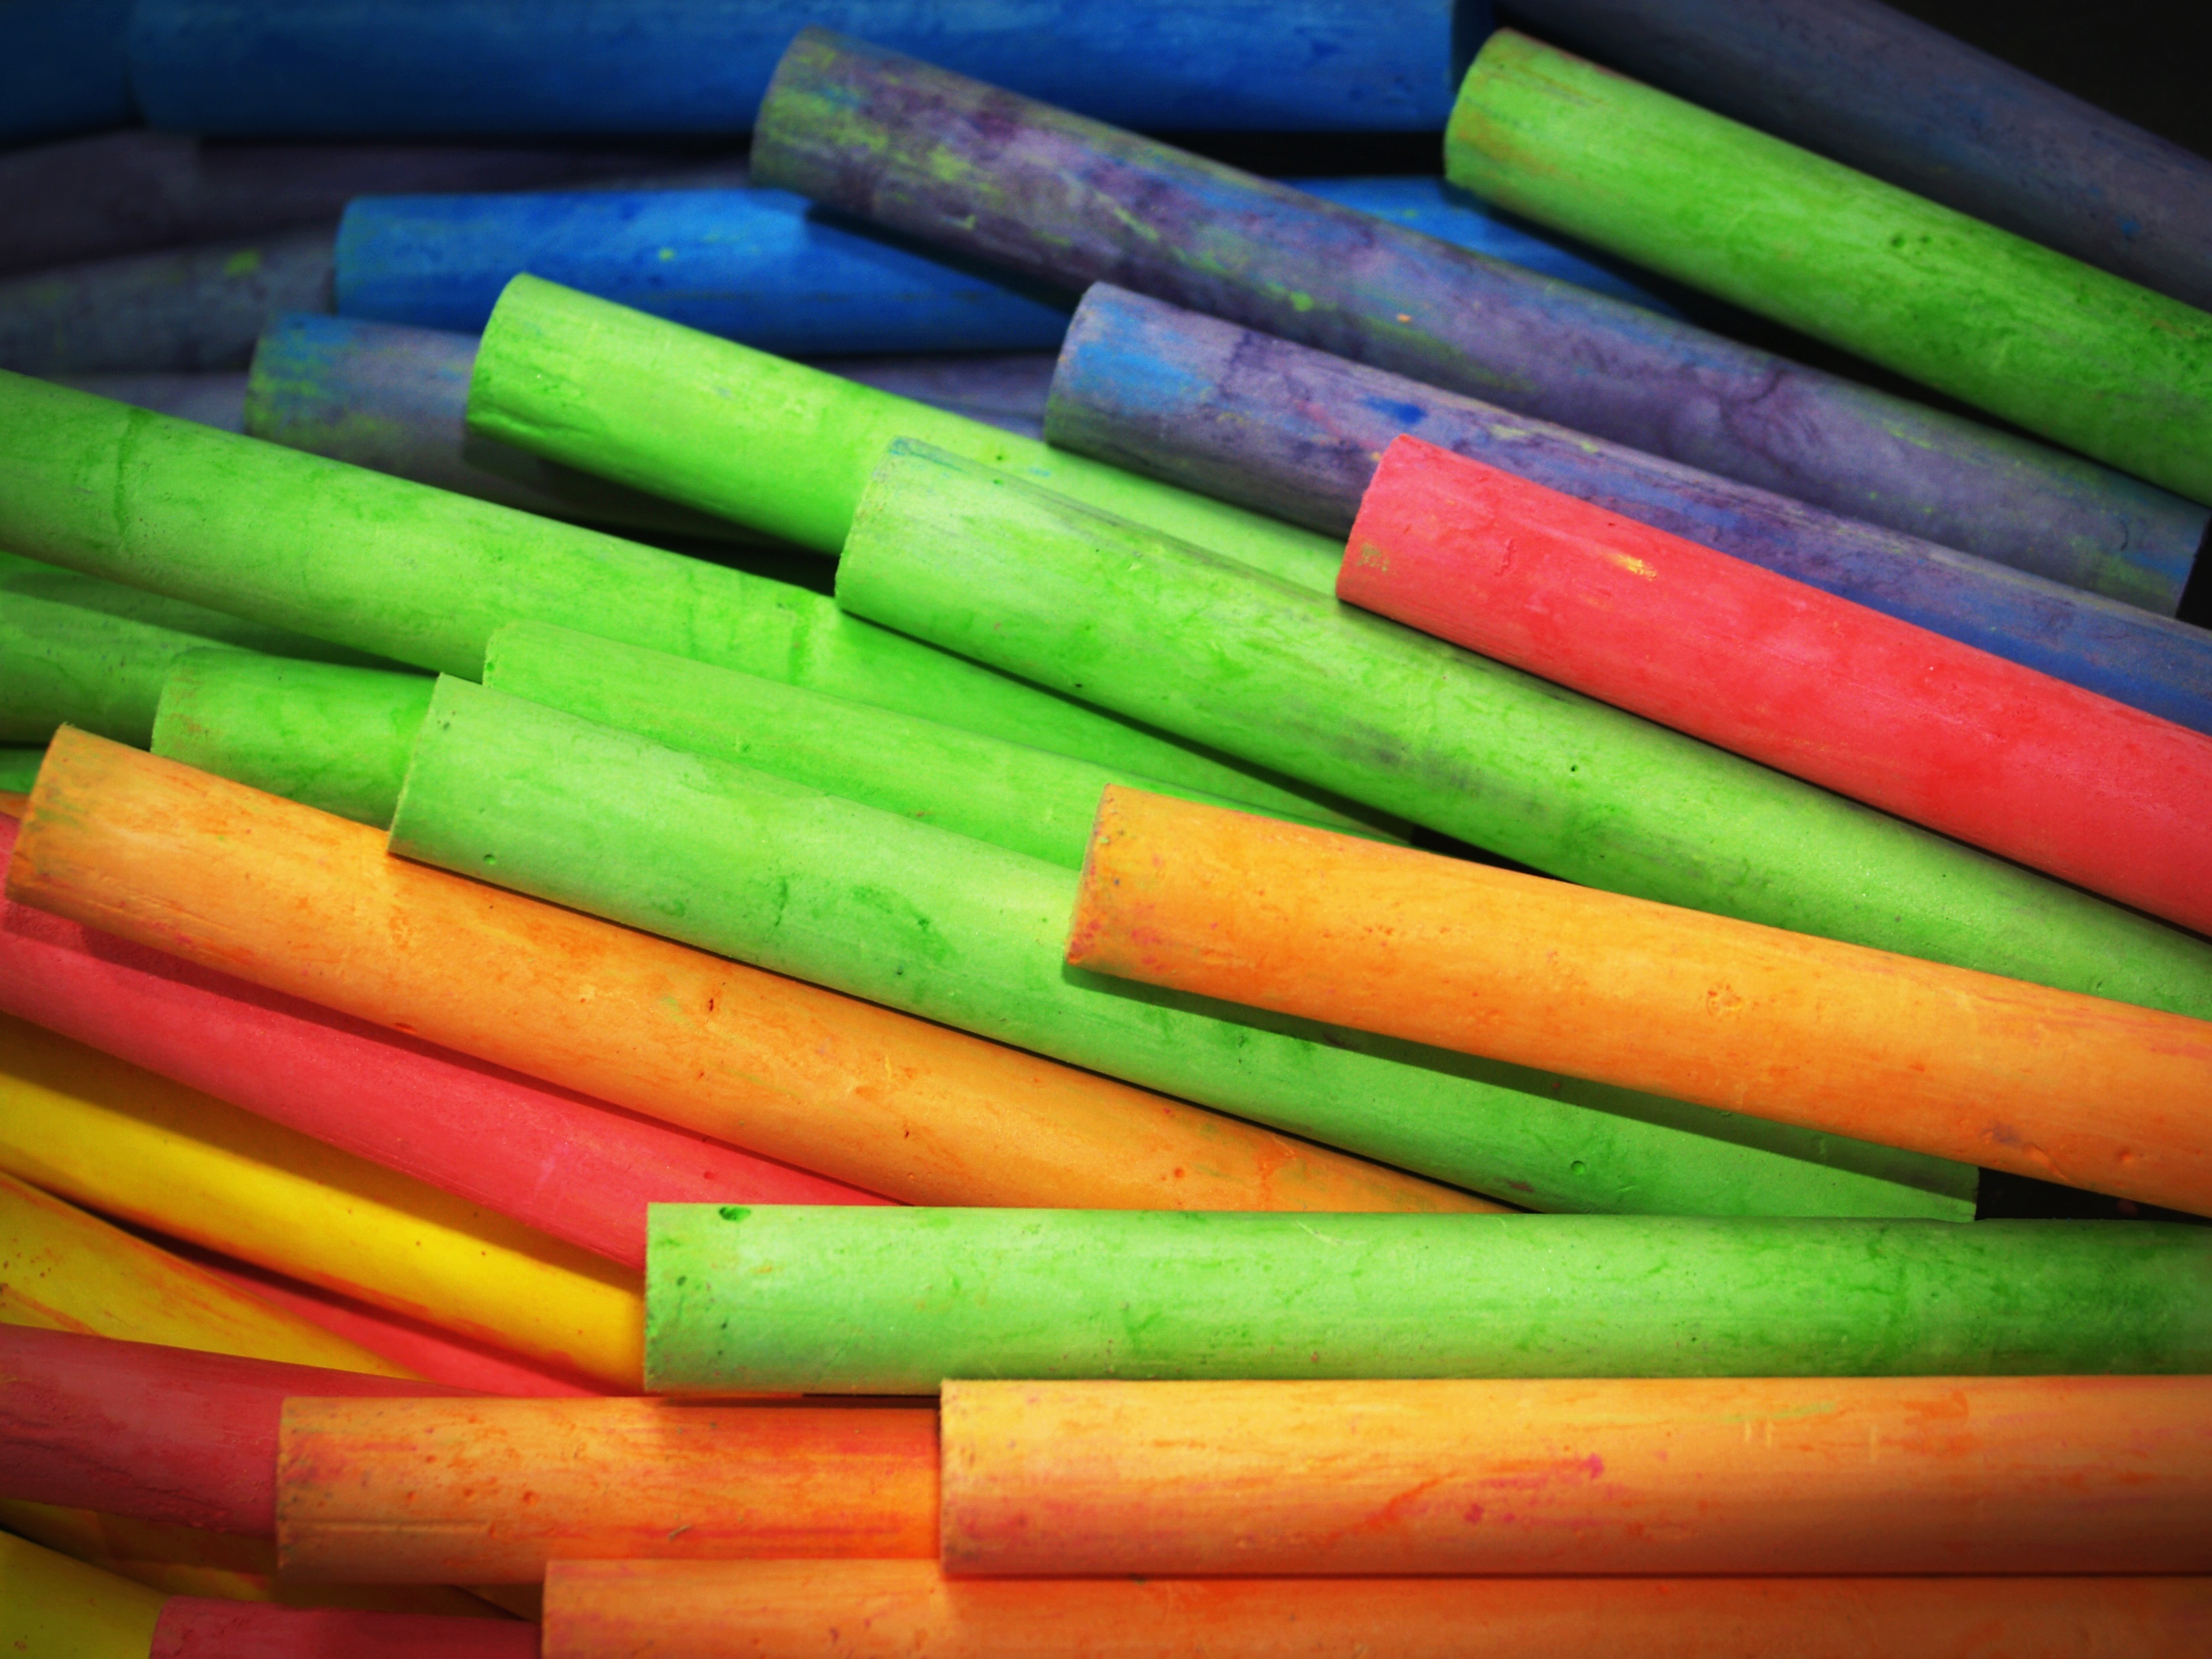
board, ground, leaf, orange, line, food, red, produce, vegetable, color, blackboard, frame, student, paint, blue, yellow, pink, carrot, education, type, rainbow, background, drawing, chalk, school, first, teacher, silly, plant stem